Dominika Cibulková

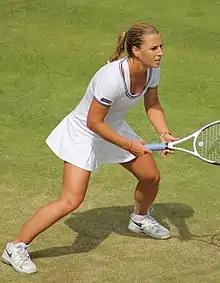
Cibulková at the 2013 Wimbledon Championships

Cibulková began her 2013 season at the Brisbane International. She lost in the first round to Sloane Stephens. After Brisbane, Cibulková competed at the Sydney International. She reached the final after wins over fifth seed Petra Kvitová, Ekaterina Makarova, third seed Sara Errani, and second seed Angelique Kerber. In the championship match, she was defeated by top seed Agnieszka Radwańska; she failed to win a single game during the match. Seeded 15th at the Australian Open, Cibulková lost in the second round to qualifier Valeria Savinykh.